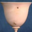
Label: cup